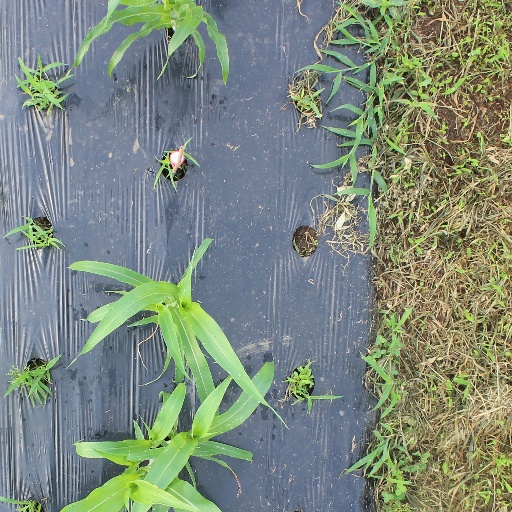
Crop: sorghum